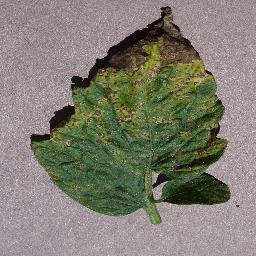
Label: Tomato___Septoria_leaf_spot